Psekhako Ridge

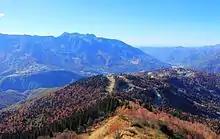
View to Psekhako ridge and the tourist center of Gazprom from the ridge Bzerpi

Psekhako Ridge is a mountain range in the vicinity of the village of Krasnaya Polyana, in the Adlersky City District of Sochi, Krasnodar Krai, Russia. From the northwest and west it is bordered by the River Laura Basin, from the south-west by the Achipse river, which flows into Laura, and from the south by the River Mzimta Basin, which flows to the Black Sea.